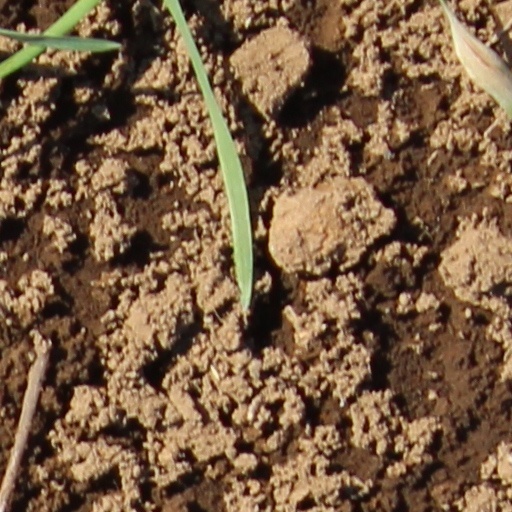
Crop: wheat